Charles DeWitt Watts

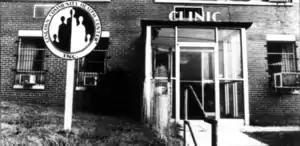
The front entrance of Lincoln Community Health Center

In 1950, Watts settled in Durham, N.C. with his wife, Constance Merrick Watts, a native of the town. He opened a private clinic in general surgery for poor people and African Americans, as blacks had very limited access to medical services. In 1965, he was the chief of surgery at the Lincoln Hospital, which was one of the city's few hospitals to serve blacks. The hospital consisted of 150 beds. The hospital was also one of the few hospitals in America at that time which allowed African American doctors to perform surgery. While working as chief of surgery Watts also served as a trainer for the hospital's interns. In the 1970s he played a major role in establishing the Lincoln Community Health Center.